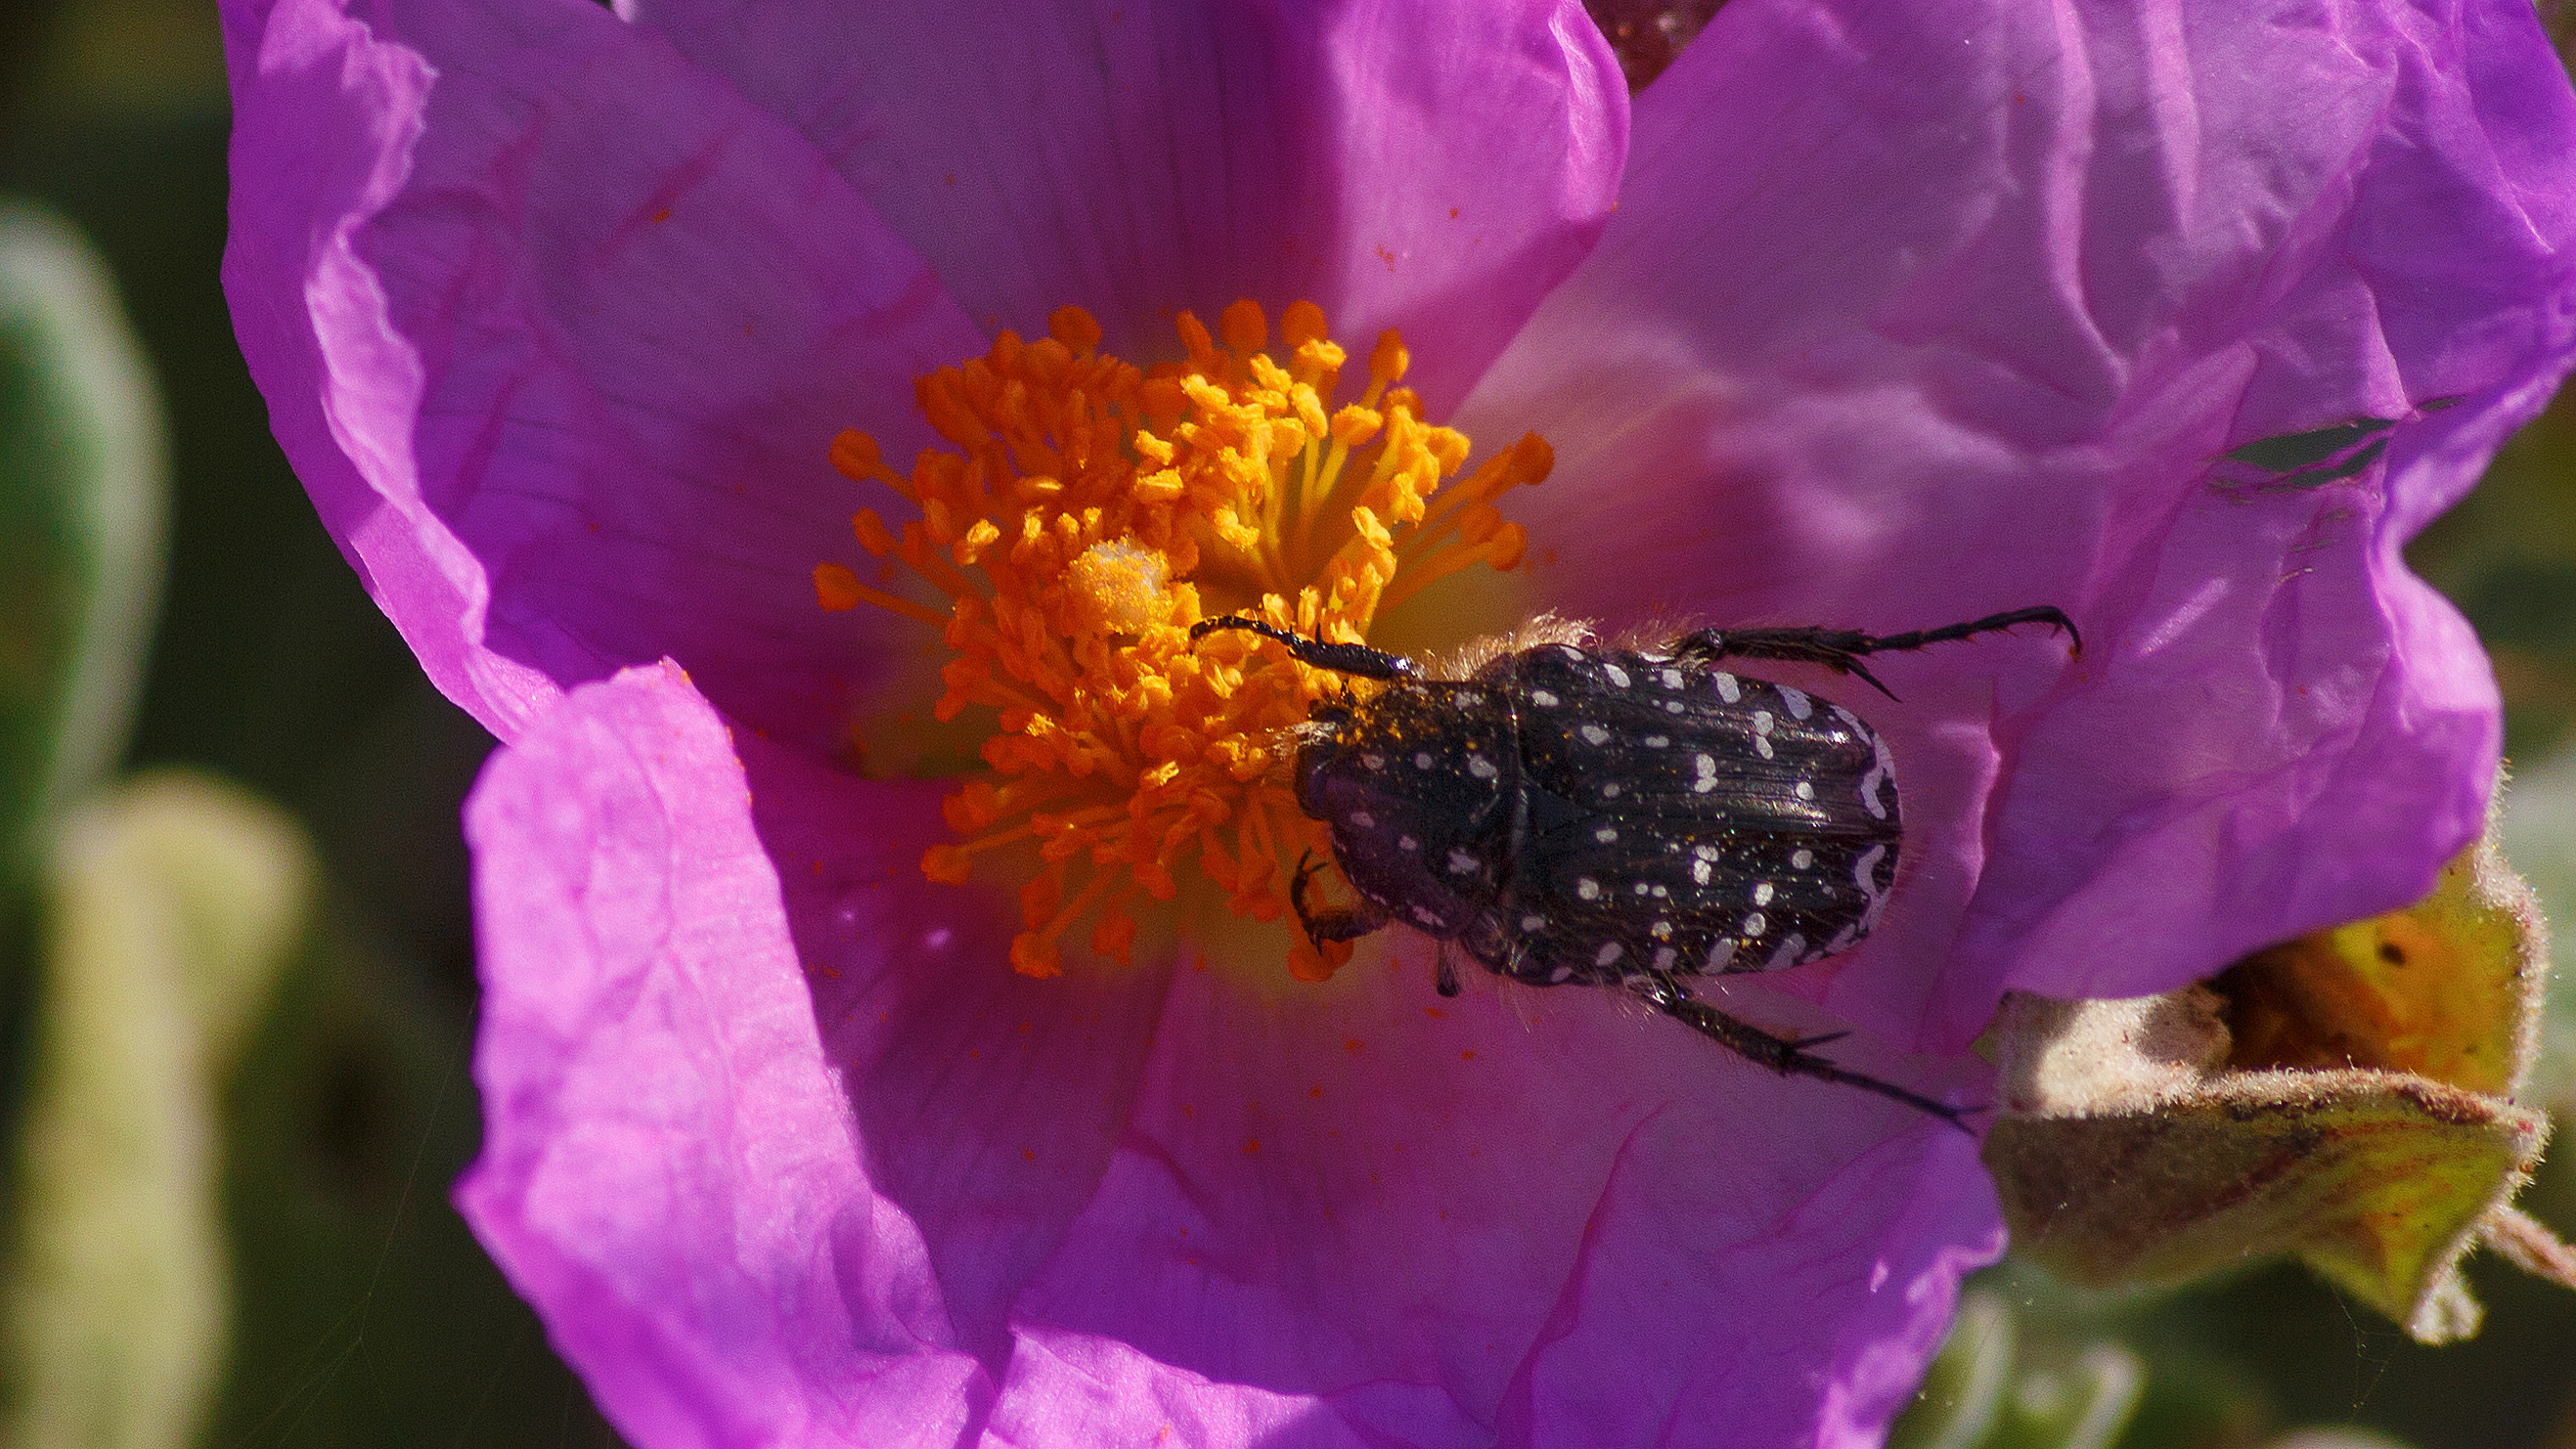
blossom, plant, flower, petal, pollen, insect, macro, botany, closeup, flora, wildflower, close up, bee, nectar, peony, grise, coloptre, grosplan, ctoine, macro photography, flowering plant, land plant, membrane winged insect